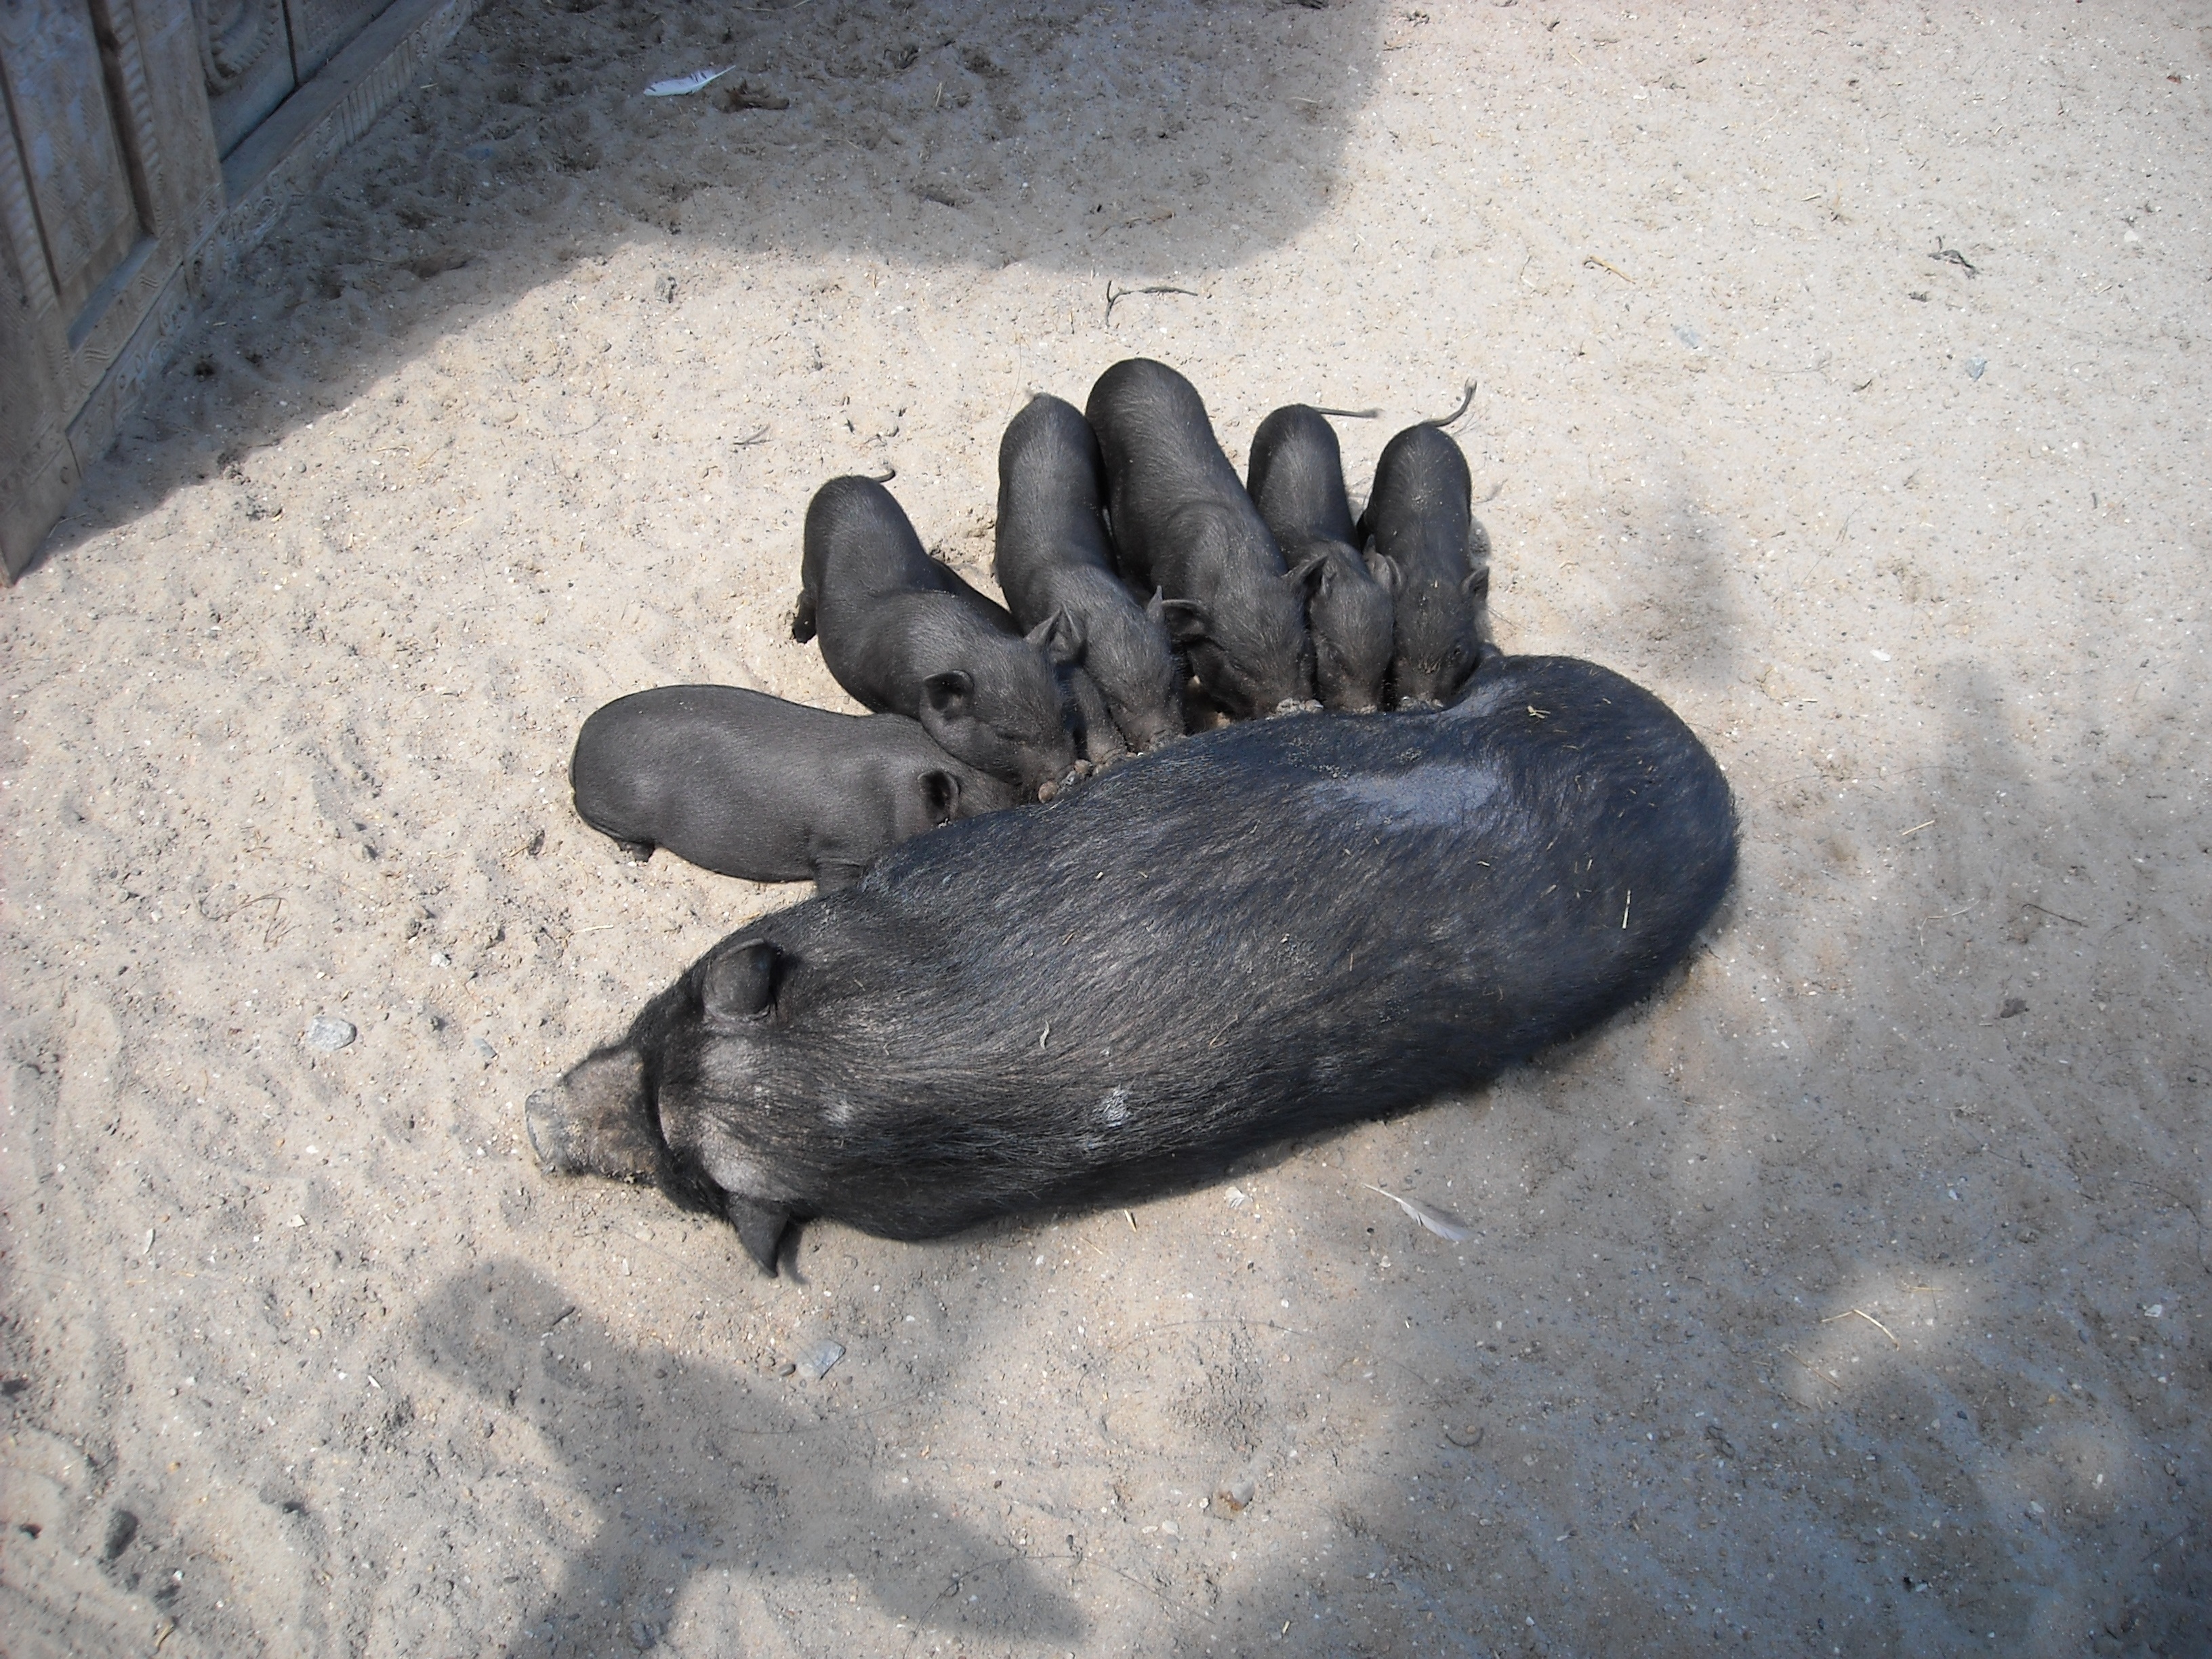
food, mammal, black, family, animals, pigs, mammals, suckle, mother and children, pot bellied pigs